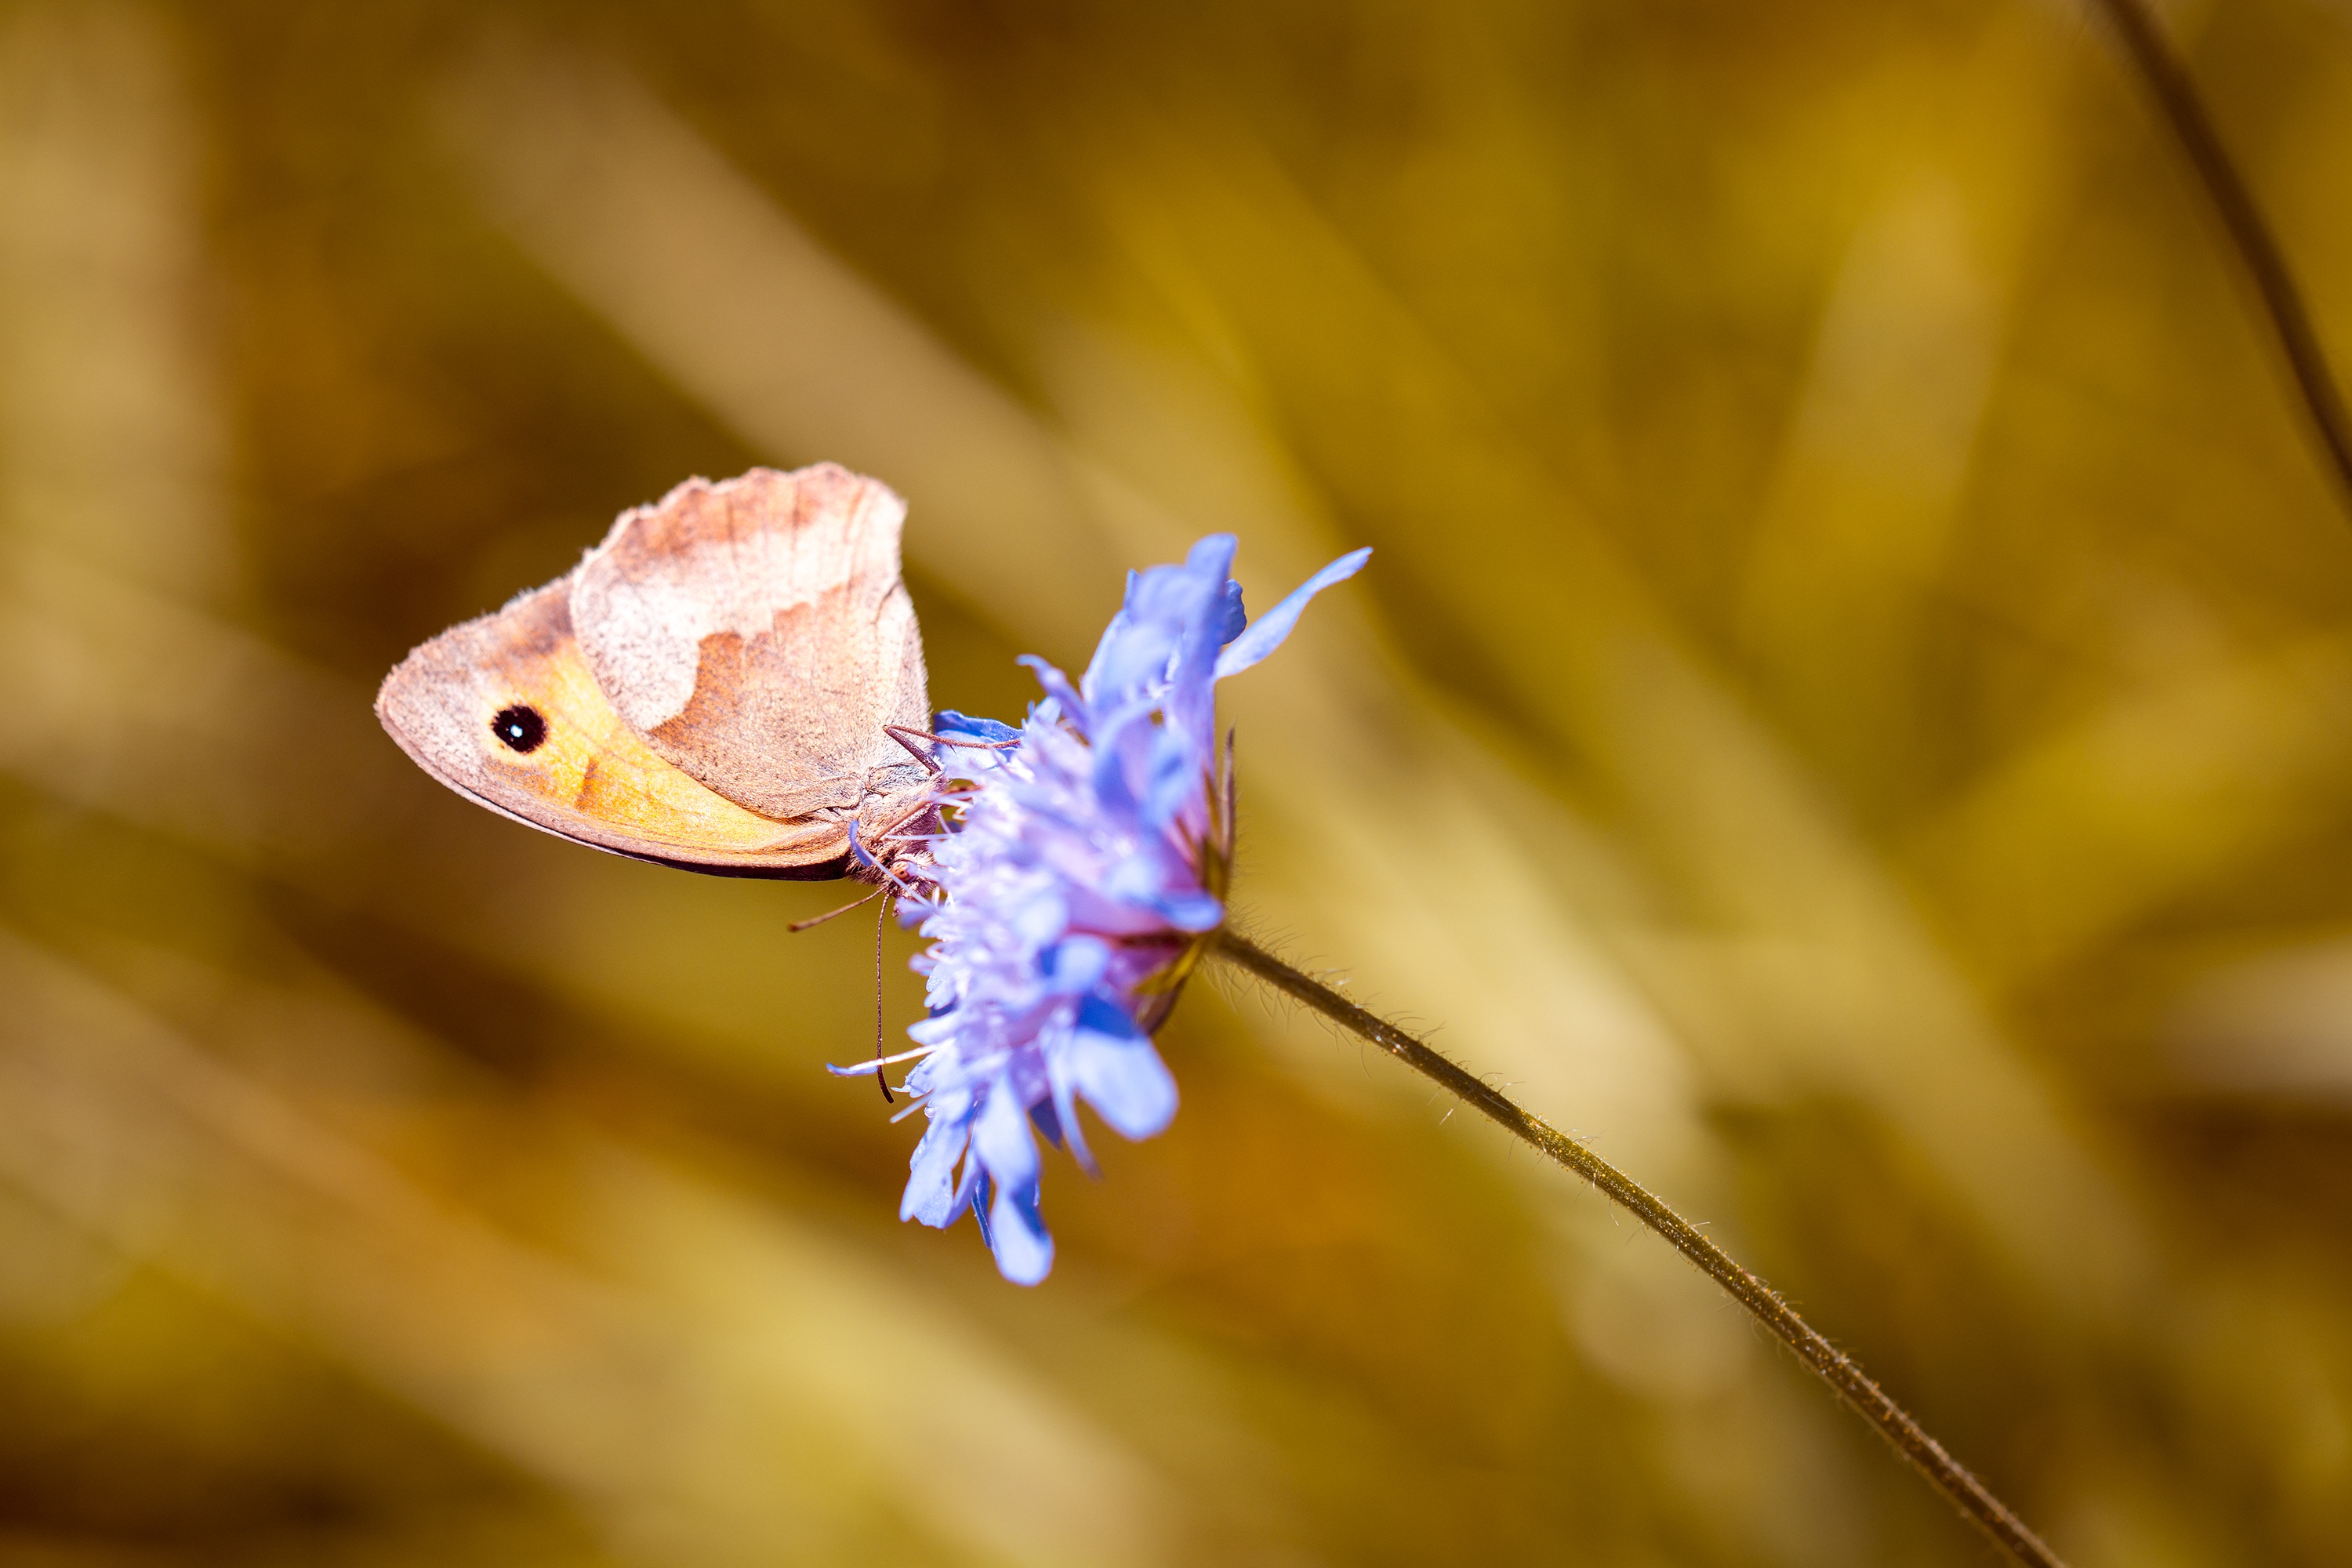
nature, branch, photography, leaf, flower, petal, animal, summer, insect, butterfly, yellow, flora, fauna, invertebrate, close up, wild life, pointed flower, animal world, flight insect, text freedom, macro photography, edelfalter, meadow brown, deaf skabiose, scabiosa columbaria, landed, moths and butterflies